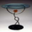
Label: table